Abe Lincoln in Illinois (play)

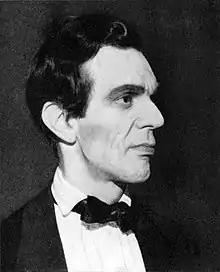
Raymond Massey as Abraham Lincoln in "Abe Lincoln in Illinois" (1938)

Abe Lincoln in Illinois is a play written by the American playwright Robert E. Sherwood in 1938, based principally on the 1926 biography "" by Carl Sandburg. The play, in three acts, covers the life of President Abraham Lincoln from his childhood through his final speech in Illinois before he left for Washington. The play also covers his romance with Mary Todd and his debates with Stephen A. Douglas, and uses Lincoln's own words in some scenes. Sherwood received the Pulitzer Prize for Drama in 1939 for his work.